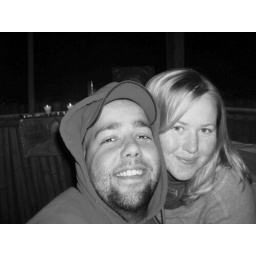
Us in the tree house